Danish Runic Inscription 120

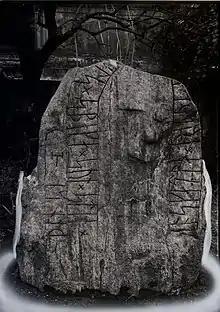
DR 120 in the mid-20th century, before its second breakage and restoration

Runestone DR 120, MJy 51, known as Spentrup stone 2 and the Jennum stone, is a Viking Age runestone engraved with the Younger Futhark and a Thor's hammer.